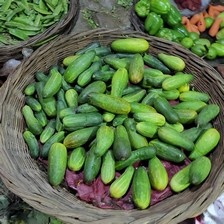
Label: cucumber